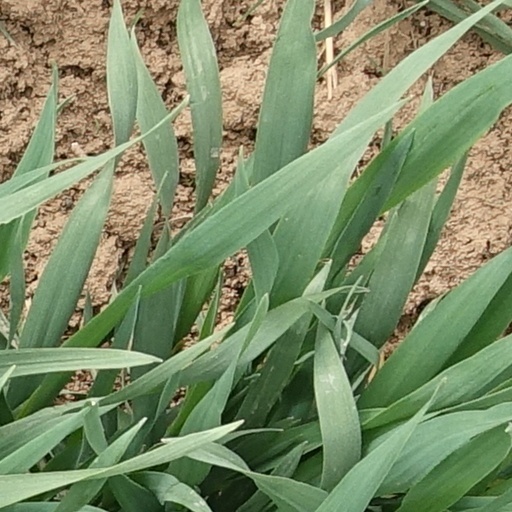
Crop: wheat